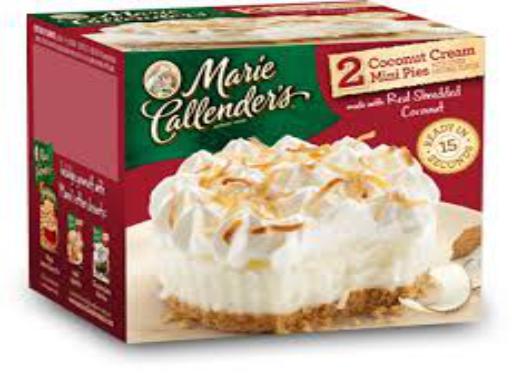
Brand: Marie Callender's
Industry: Food